Israel Aquarium

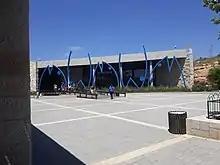
The entrance hall

In 2008, when the Biblical Zoo received a tract of expansion land, planning for the zoo's future began. It was decided that the first "anchor project" in the expansion area of the Biblical Zoo would be the aquarium. Israel’s National Biodiversity Plan had recommended establishing the first aquarium in Israel to promote public awareness of the preservation of marine habitats and species.